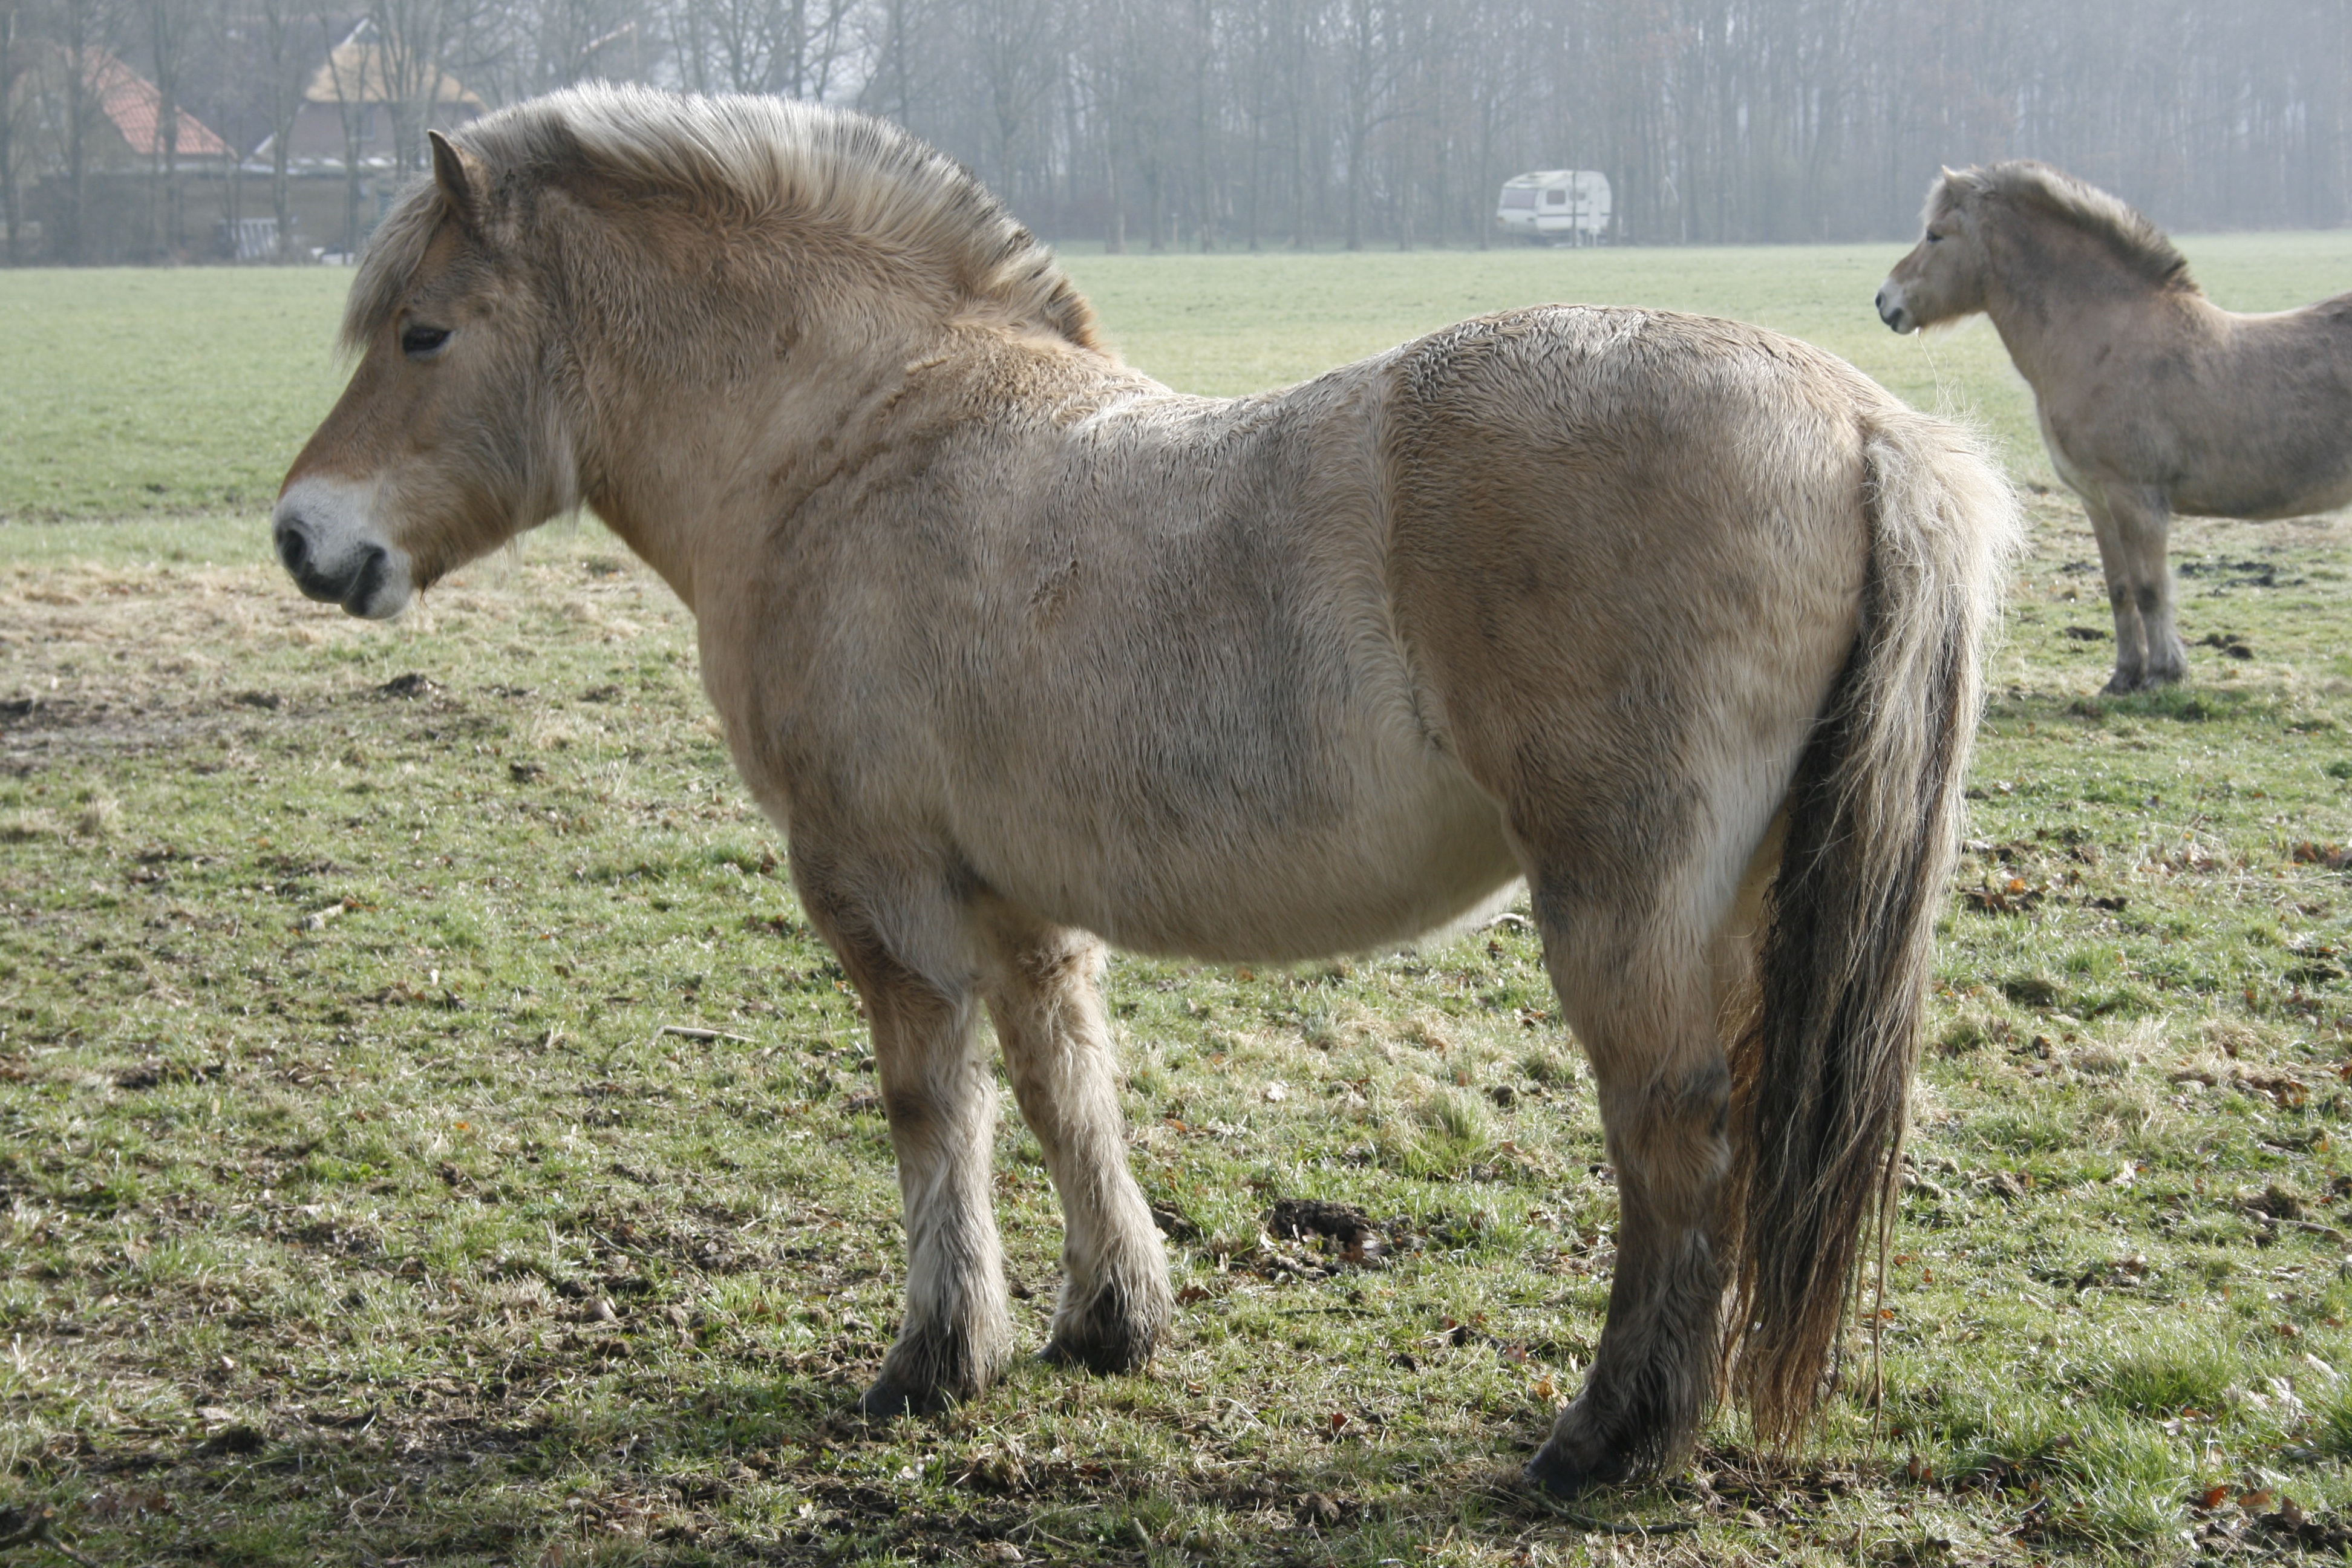
herd, pasture, grazing, horse, mammal, stallion, mane, fauna, horses, vertebrate, mare, foal, colt, fjord horse, pack animal, horse like mammal, mustang horse